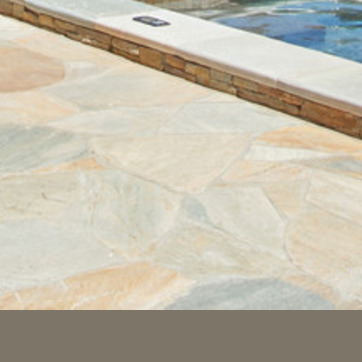
Material: stone